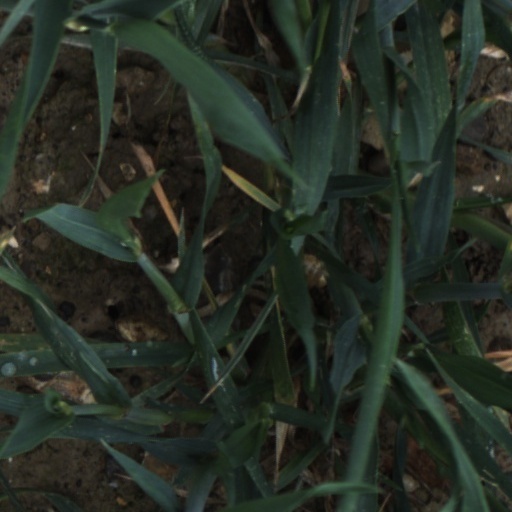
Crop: wheat